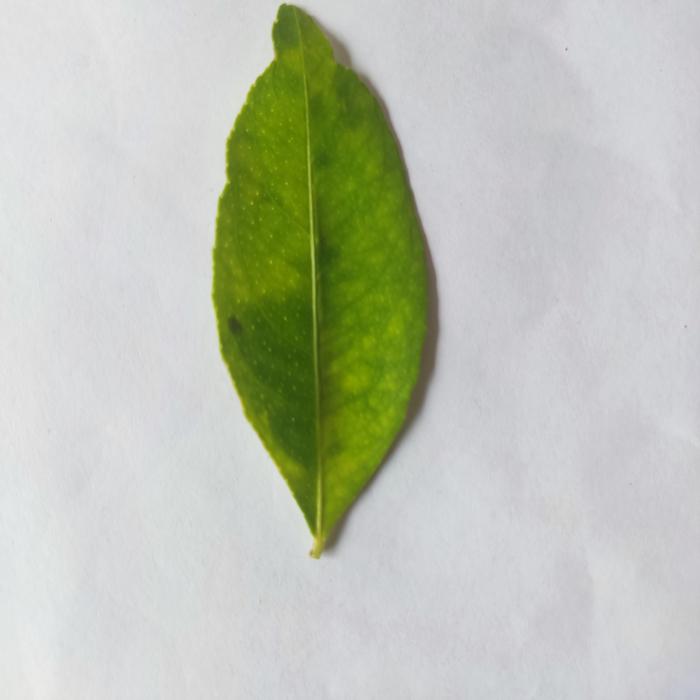
Crop: Lemon
Leaf condition: Citrus